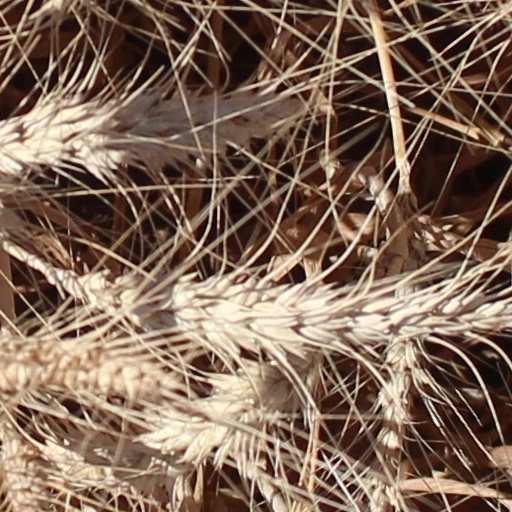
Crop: wheat